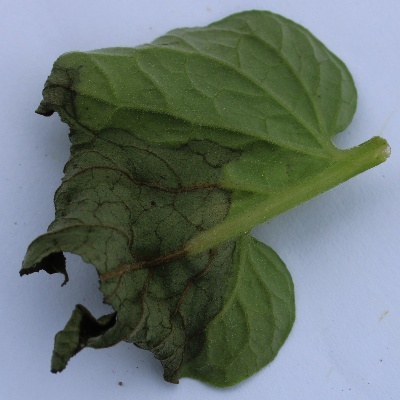
Crop: Tomato
Condition: leaf blight